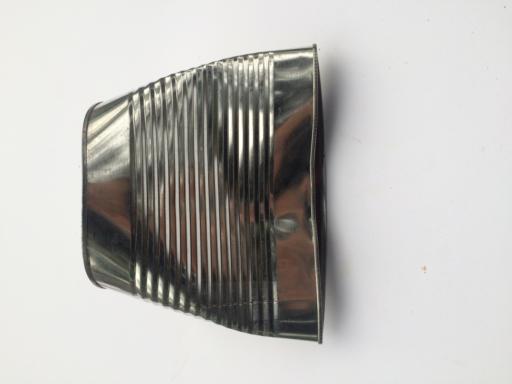
Waste category: metal